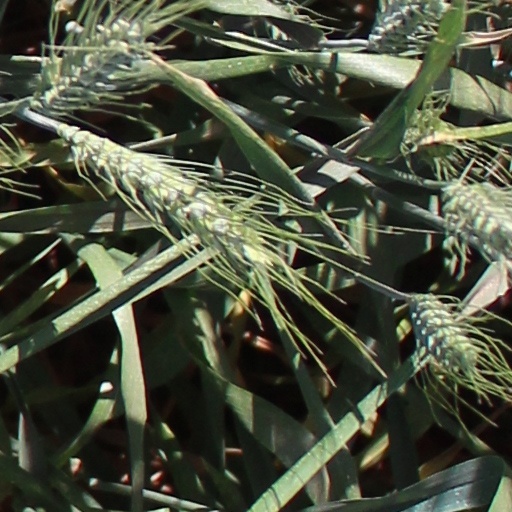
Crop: wheat